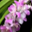
Label: orchid